Dwight Deere Wiman

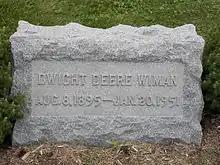
Wiman's grave in Riverside Cemetery

Wiman was married to Dorothea Stephens. The couple divorced in 1946. He died in Hudson, New York, in 1951 at the age of 56 and was buried in Riverside Cemetery in Moline.